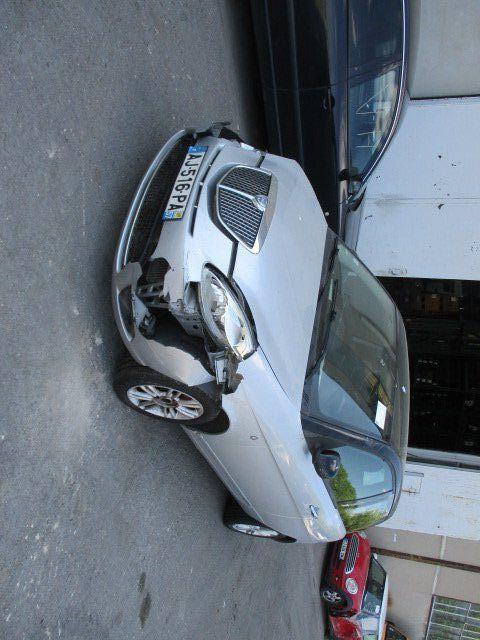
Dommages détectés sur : pare-choc avant, feu avant gauche, aile avant gauche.
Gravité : majeur